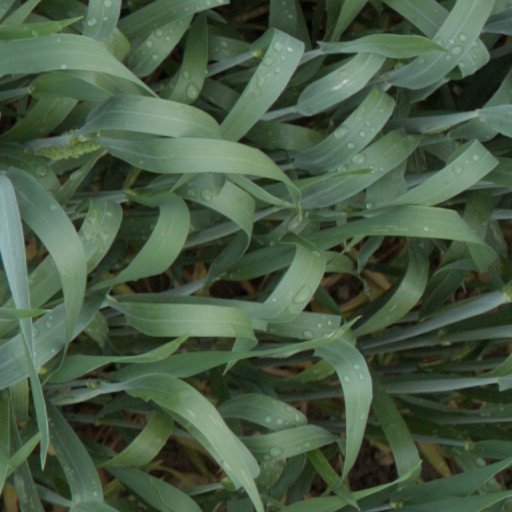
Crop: wheat